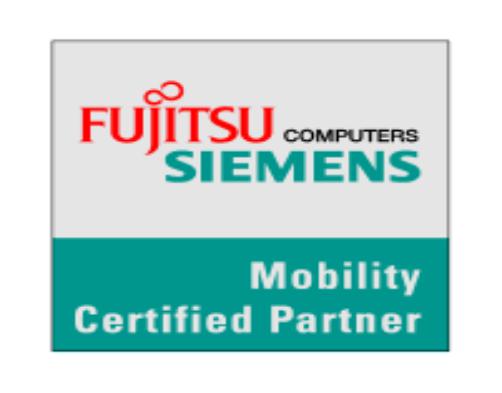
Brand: Fujitsu Siemens
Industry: Electronic